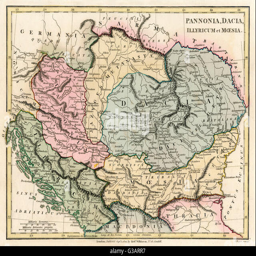
map of person and provinces .